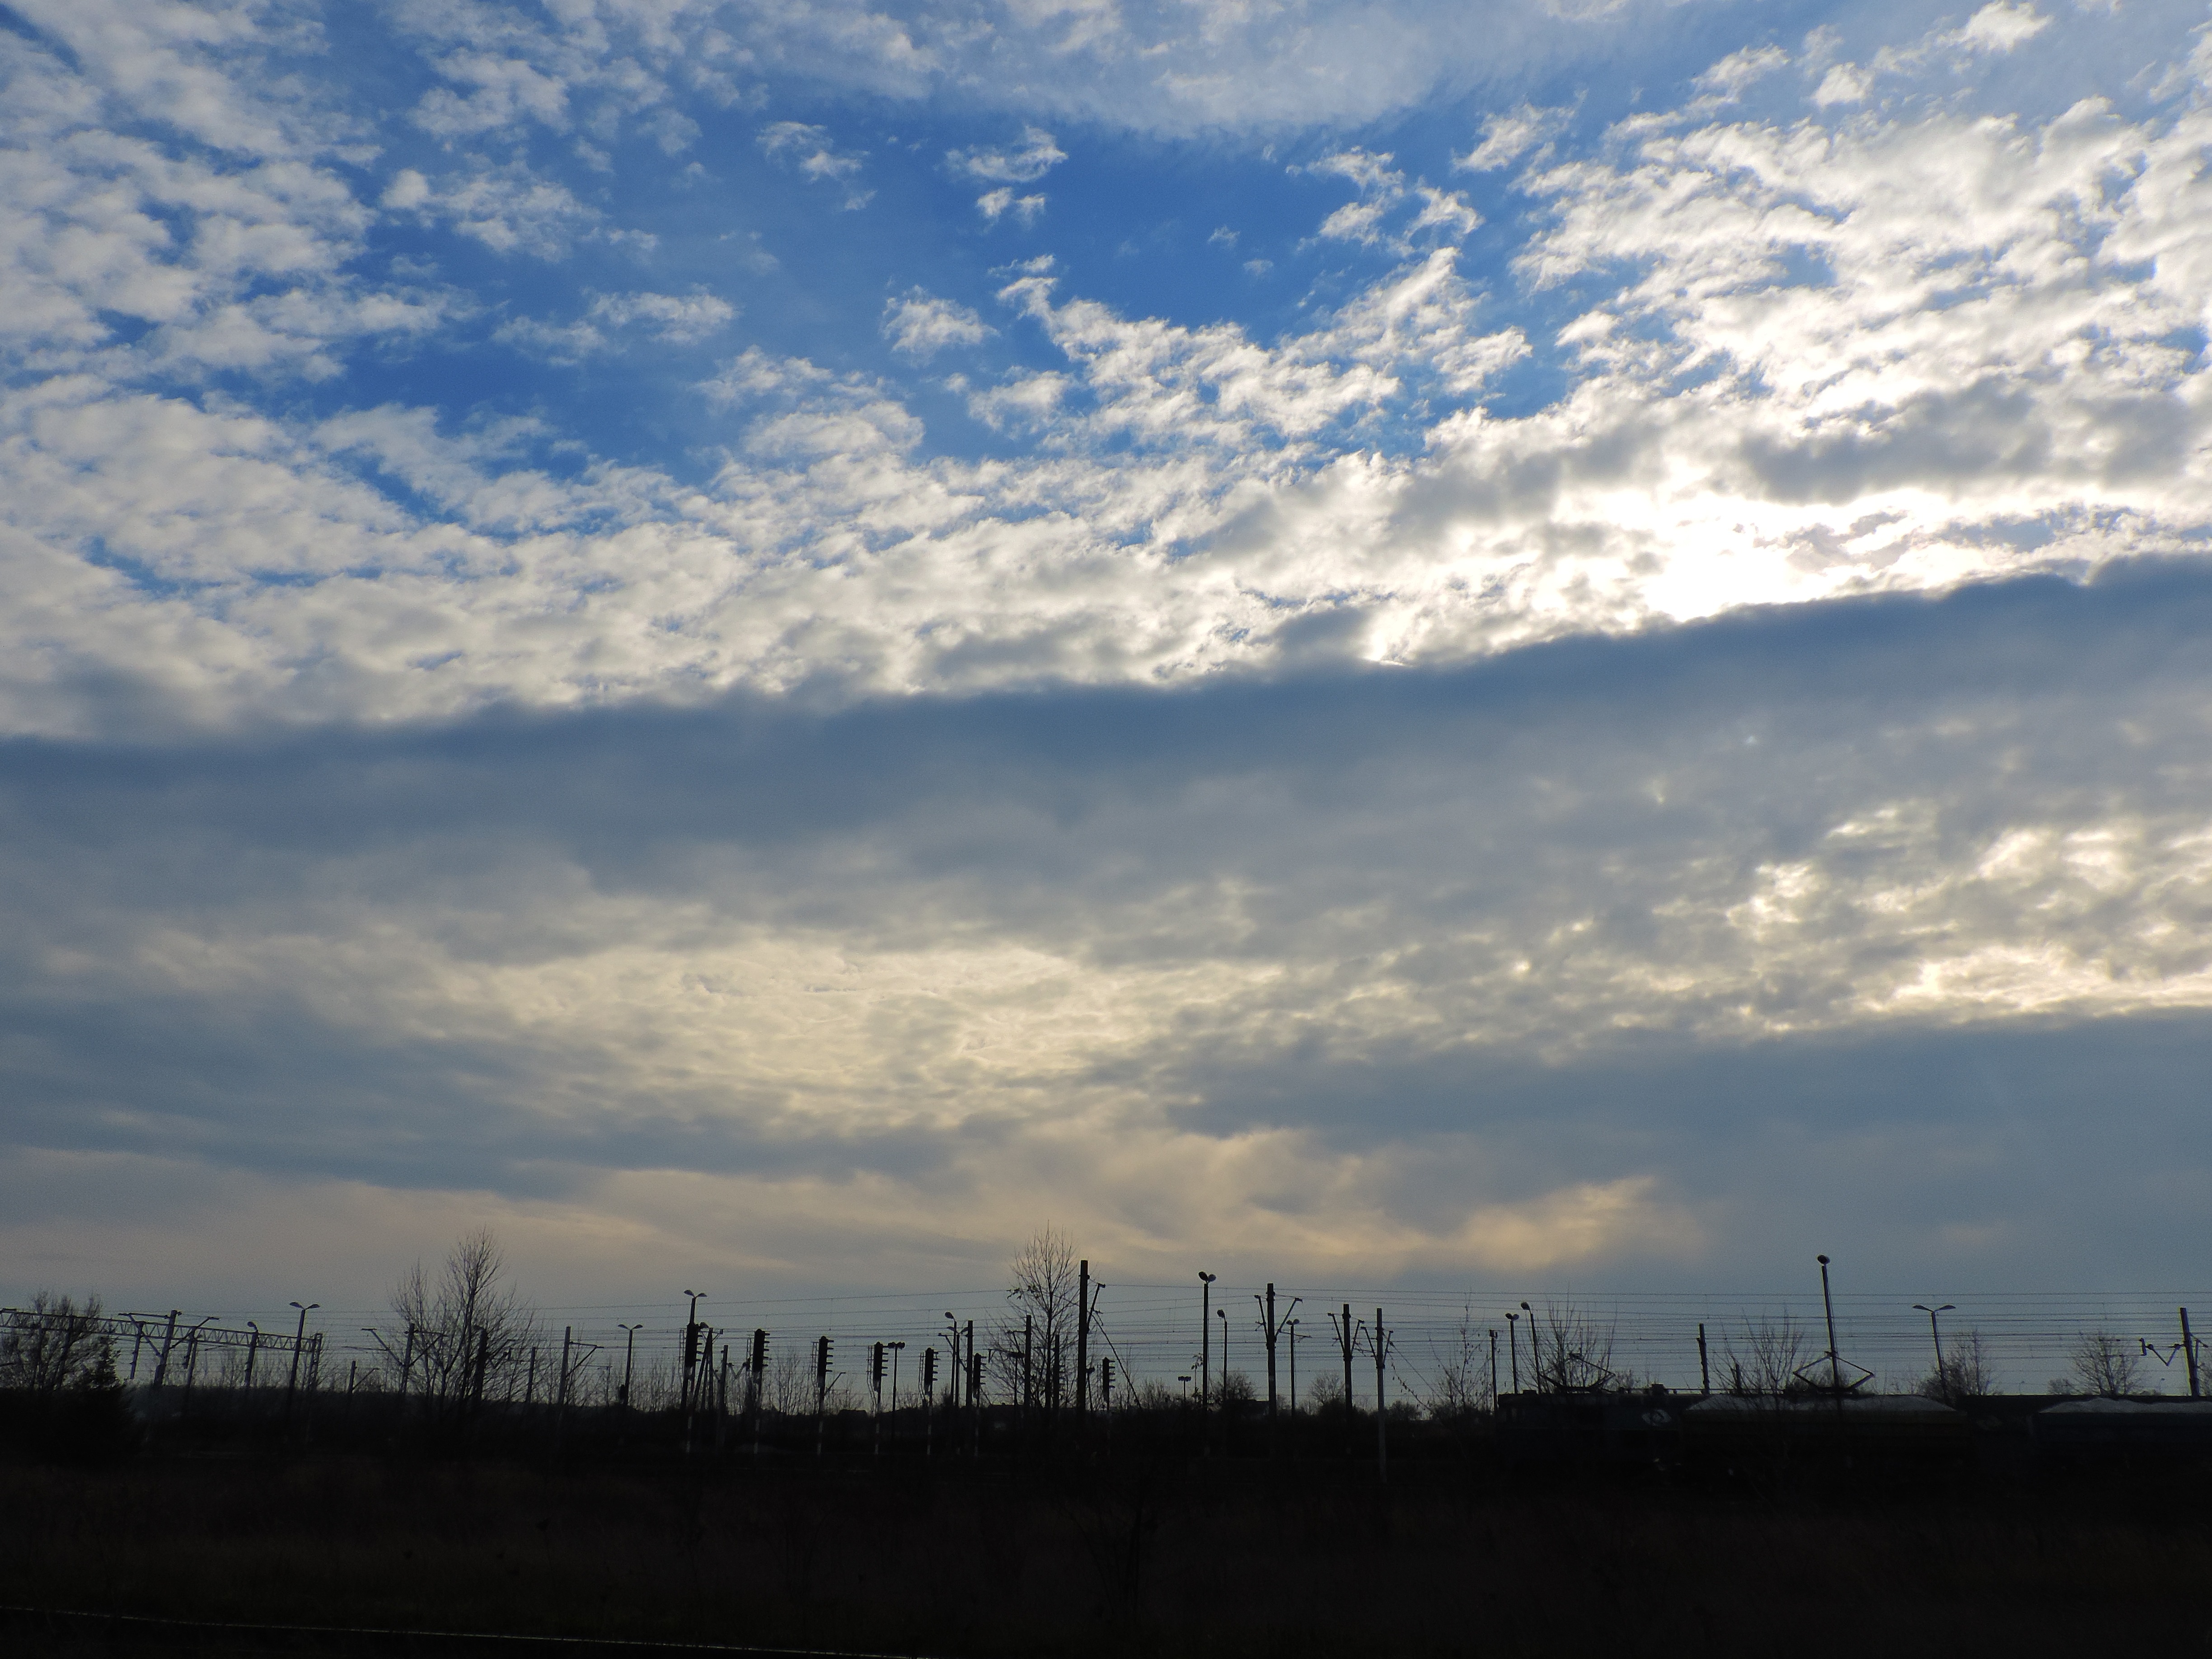
landscape, horizon, cloud, sky, sunset, skyline, prairie, sunlight, morning, view, dawn, atmosphere, dusk, evening, cumulus, blue, plain, clouds, meteorological phenomenon, atmosphere of earth